Rick Mount

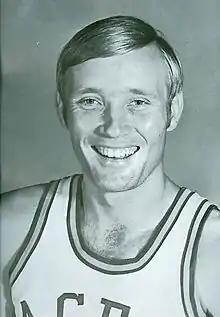

Richard Carl Mount (born January 5, 1947) is an American former professional basketball player who played for Purdue University from 1966 to 1970 as well as the American Basketball Association (ABA). Mount played basketball at Lebanon Senior High School in Lebanon, Indiana, during which time he became the first high school boy representing a team sport to appear on the cover of "Sports Illustrated".